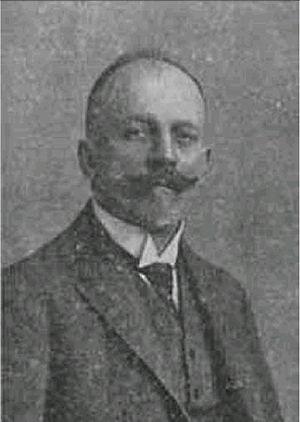
Carl Dietrich Harries, né le 5 août 1866 à Luckenwalde en Prusse et mort le 3 novembre 1923 à Berlin, est un chimiste allemand.